José Francisco Molina

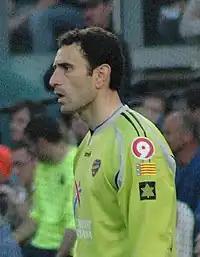
Molina with Levante in 2007

José Francisco Molina Jiménez (born 8 August 1970) is a Spanish former professional footballer who played as a goalkeeper, currently manager of Indian Super League club Mohun Bagan Super Giant.